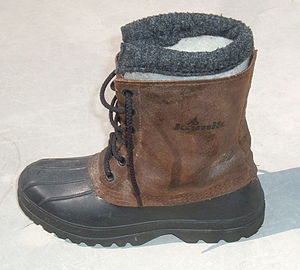
Støvler
Forede vinterstøvler
En støvle er et stykke fodtøj med skaft, som dækker mere eller mindre af benet. De korteste støvler, som kun dækker 5-10 cm over ankelknoen, hedder støvletter.